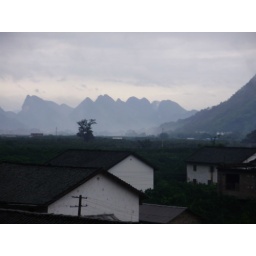
A view of the distant mountains taken from the roof of the house I was staying in